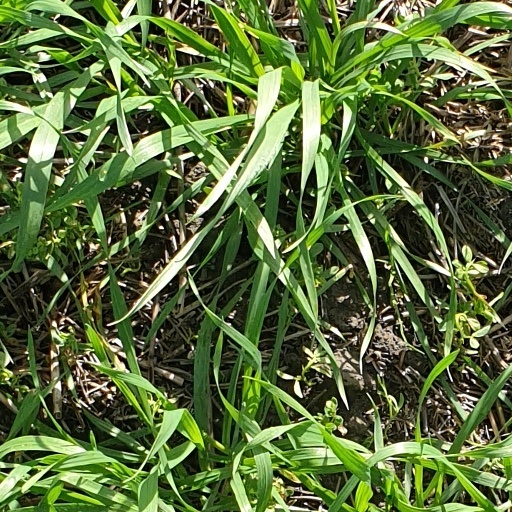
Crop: wheat